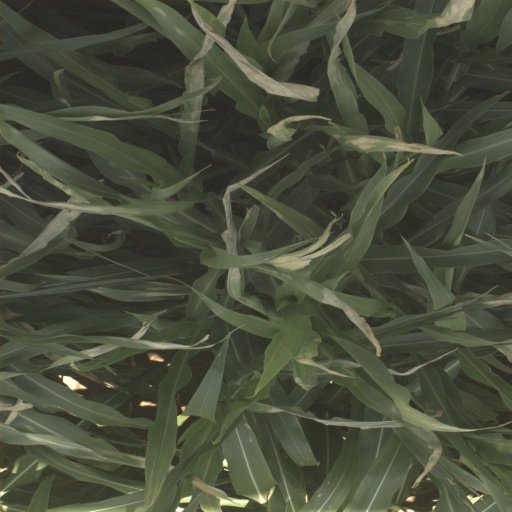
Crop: sorghum